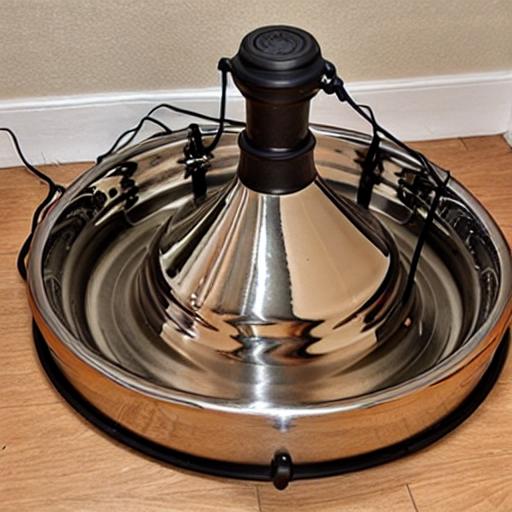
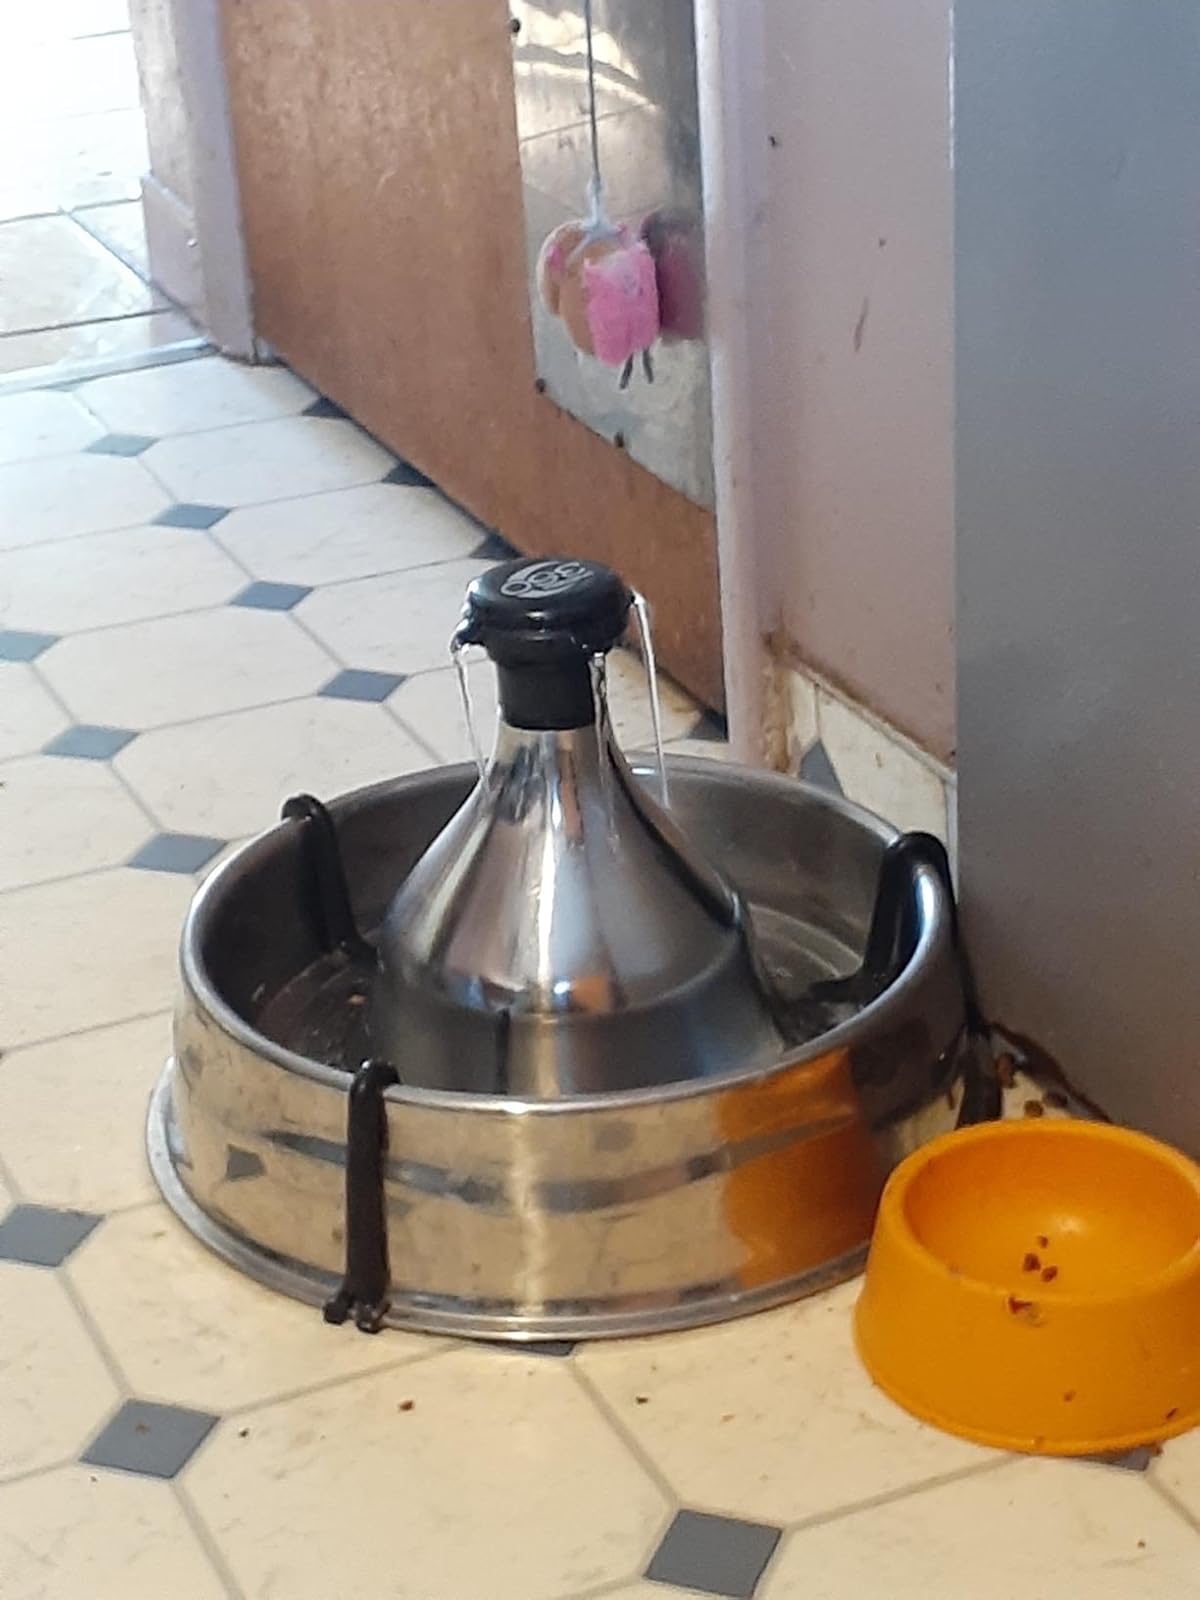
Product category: items_bowl
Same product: no